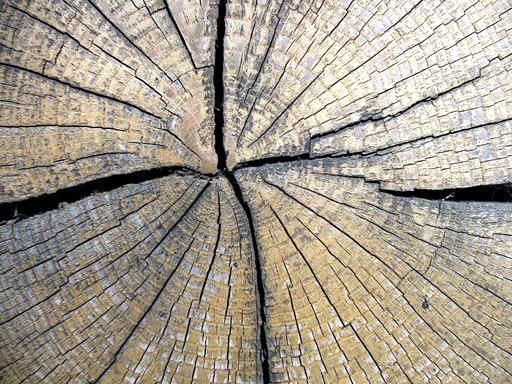
Material: wood